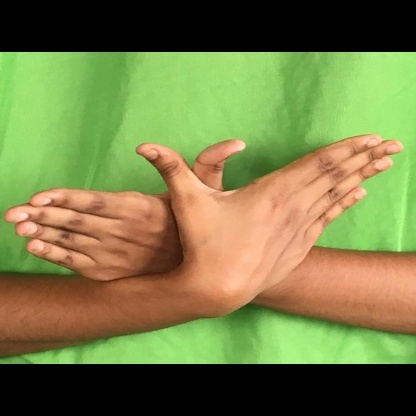
Mudra: Garuda